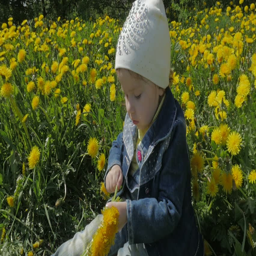
a small , beautiful girl sits in a green city park among yellow dandelions and plays